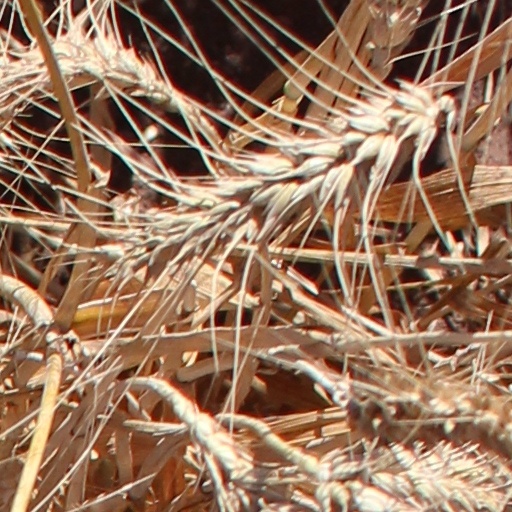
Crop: wheat